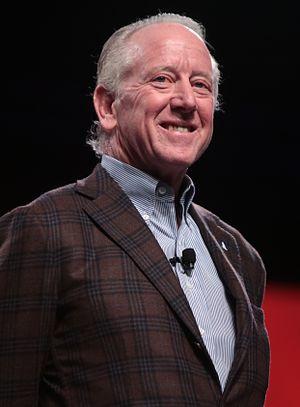
"Elisha Archibald ""Archie"" Manning III, né le 19 mai 1949, est un joueur de football américain ayant évolué au poste de Quart-arrière. Il est le père de Peyton et d'Eli Manning.